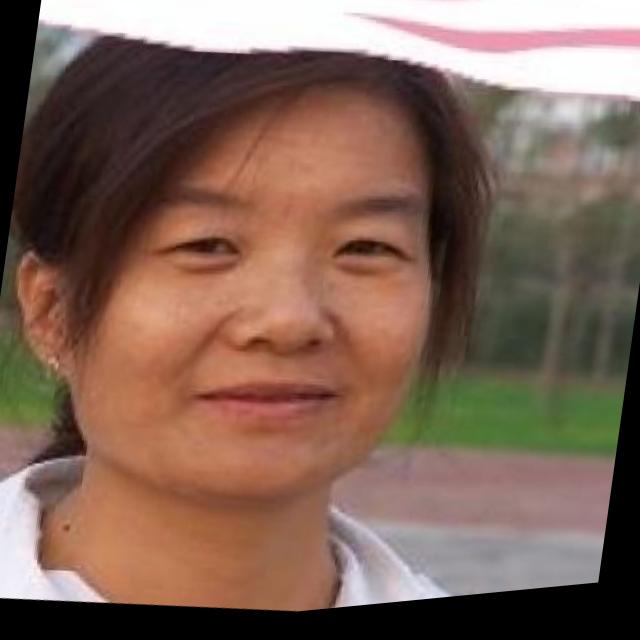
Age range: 45-64